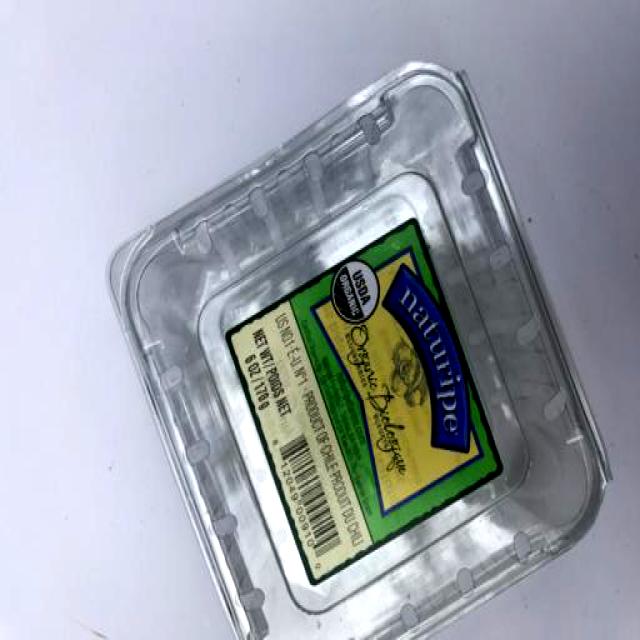
Label: Plastic